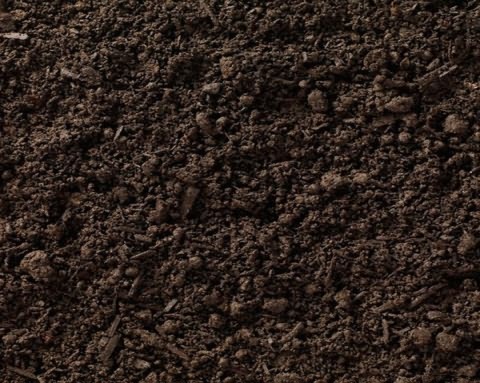
Soil type: Black Soil